Emeric I Bebek

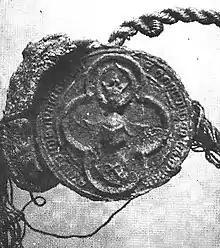
Seal of Judge royal Emeric Bebek in 1387

Emeric (I) Bebek (died 1395) was a powerful Hungarian baron, who rose to prominence during the last regnal years of King Louis I of Hungary. After 1382, he was a staunch supporter of Mary, Queen of Hungary. Recognizing Sigismund's accession to the throne, he was made Judge royal, then Voivode of Transylvania. He received numerous land donations, which founded the wealth and influence of his family in the 15th century.